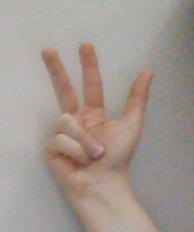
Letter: al